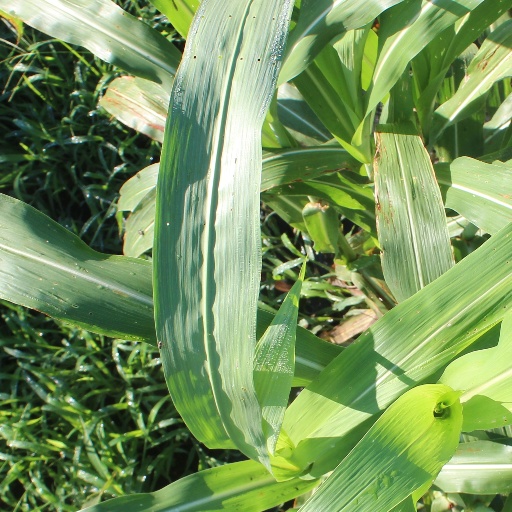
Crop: sorghum